Ramin Djawadi

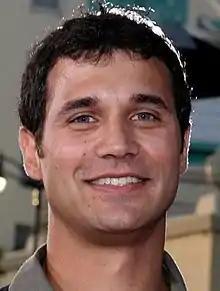
Djawadi in 2008

Ramin Djawadi (born 19 July 1974) is an Iranian-German film score composer, conductor, and record producer. He is known for his scores for the HBO series "Game of Thrones", for which he was nominated for Grammy Awards in 2018 and 2020. He is also the composer for the HBO "Game of Thrones" prequel series, "House of the Dragon" (2022–present). He has scored films such as "Clash of the Titans", "Pacific Rim", "Warcraft", "A Wrinkle in Time", "Iron Man" and "Eternals"; as well as television series including "3 Body Problem", "Prison Break", "Person of Interest", "Jack Ryan", "Westworld", and "Fallout" and video games such as "Medal of Honor", "Gears of War 4", "Gears 5", and "System Shock 2".